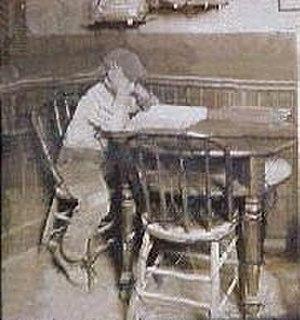
Jack London, né John Griffith Chaney le 12 janvier 1876 à San Francisco et mort le 22 novembre 1916 à Glen Ellen, Californie, est un écrivain américain dont les thèmes de prédilection sont l'aventure et la nature sauvage.